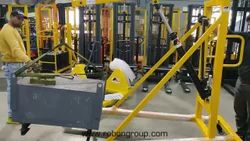
Label: Floor_Crane_In_Chennai